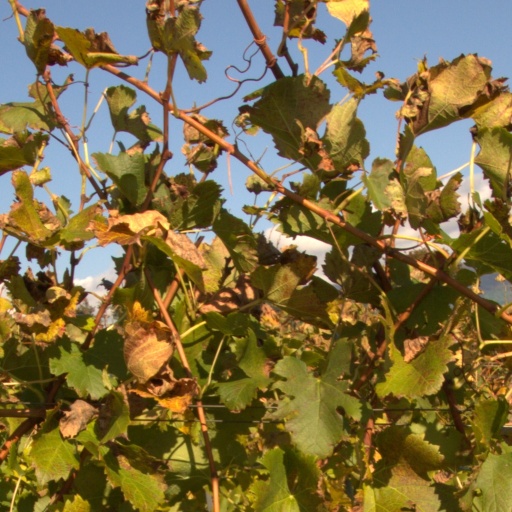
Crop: grape